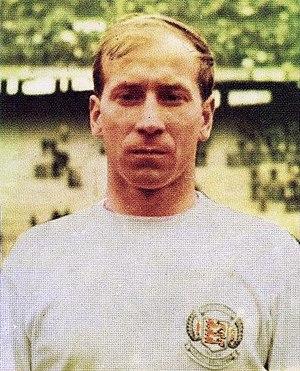
L'équipe d'Angleterre de football est la sélection de joueurs anglais représentant leur nation lors des compétitions internationales de football masculin, sous l'égide de la Football Association. Alors que la plupart des équipes nationales à travers le monde représentent un État indépendant, les quatre « Nations constitutives » qui forment le Royaume-Uni sont chacune représentés par une équipe nationale distincte lors des tournois internationaux. Ses joueurs sont sélectionnés selon les conditions d'admissibilité en sélection d'un joueur britannique.